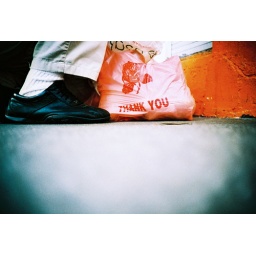
for my pink bag, every self respecting shopper in china town was carrying these pink plastic bags